François d'Aguilon

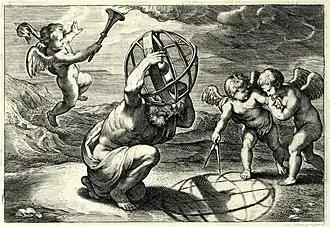
Illustration by Rubens for "Opticorum Libri Sex" demonstrating how the projection is computed.

François d'Aguilon (also d'Aguillon or in Latin Franciscus Aguilonius) (4 January 1567 – 20 March 1617) was a Jesuit, mathematician, physicist, and architect from the Spanish Netherlands.